Dictyosphaeria cavernosa

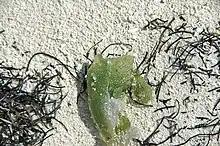

During the 1960-1970's there was in increase in sewage discharge and the nutrients found in the sewage water is the primary source for the bubble seaweed to grow. With a massive sewage discharge entering the ocean allowing the nutrients became a source for the green algae. This algae is harmful to the coral reefs due it spreading and covering the reef in a thick layer killing the reef and other organisms. Scientists have been studying the physical, biological, and chemical aspects of the reefs to find ways to reduce the growth of the algae. Declining the source of nutrients for the algae reduced the growth by 1977.